Kunjali Marakkar School of Marine Engineering

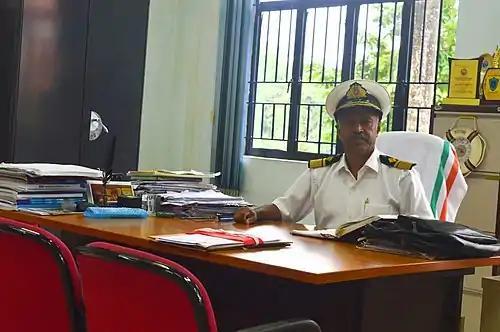

The current director of the institute is R. Venugopal who took over the office from John Pyle in October 2022. Dr. K.A Simon is the first and longest serving director in the history of the institute. He joined KMSME in the year 2007 and was the director for 12 years until October 2019.